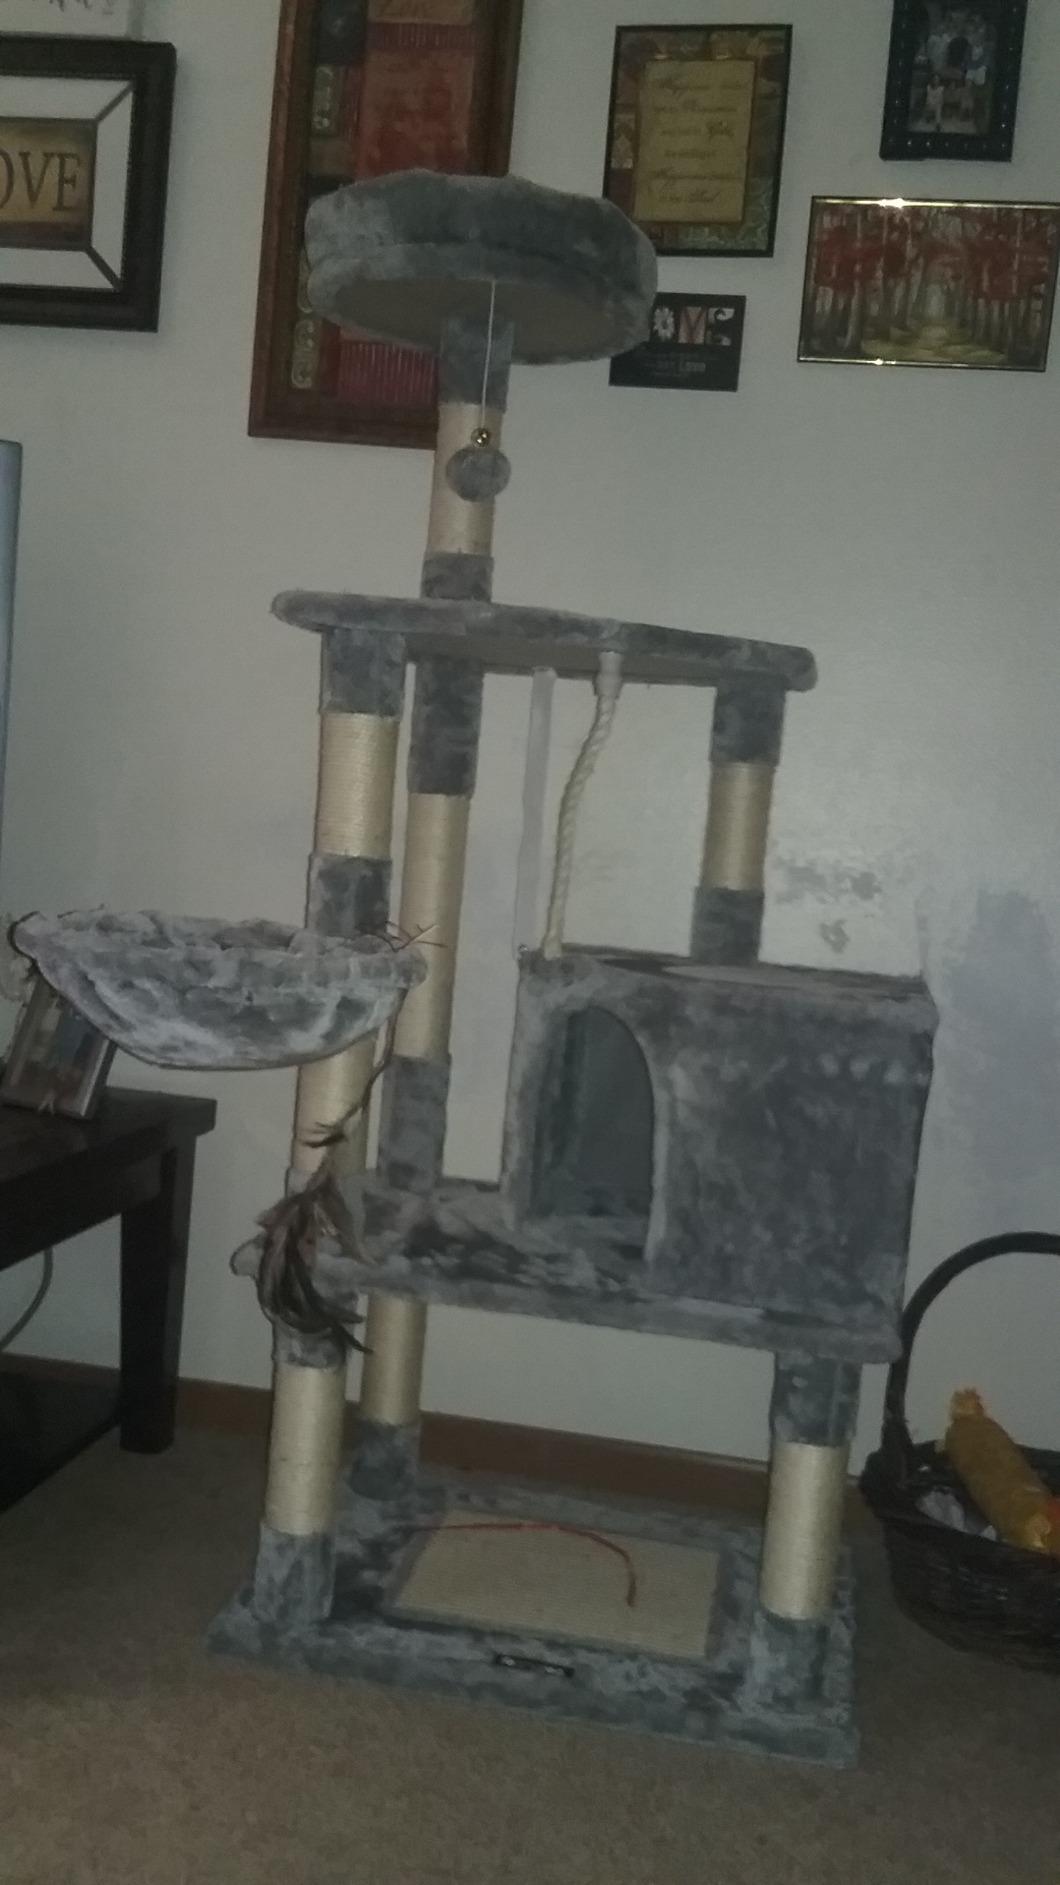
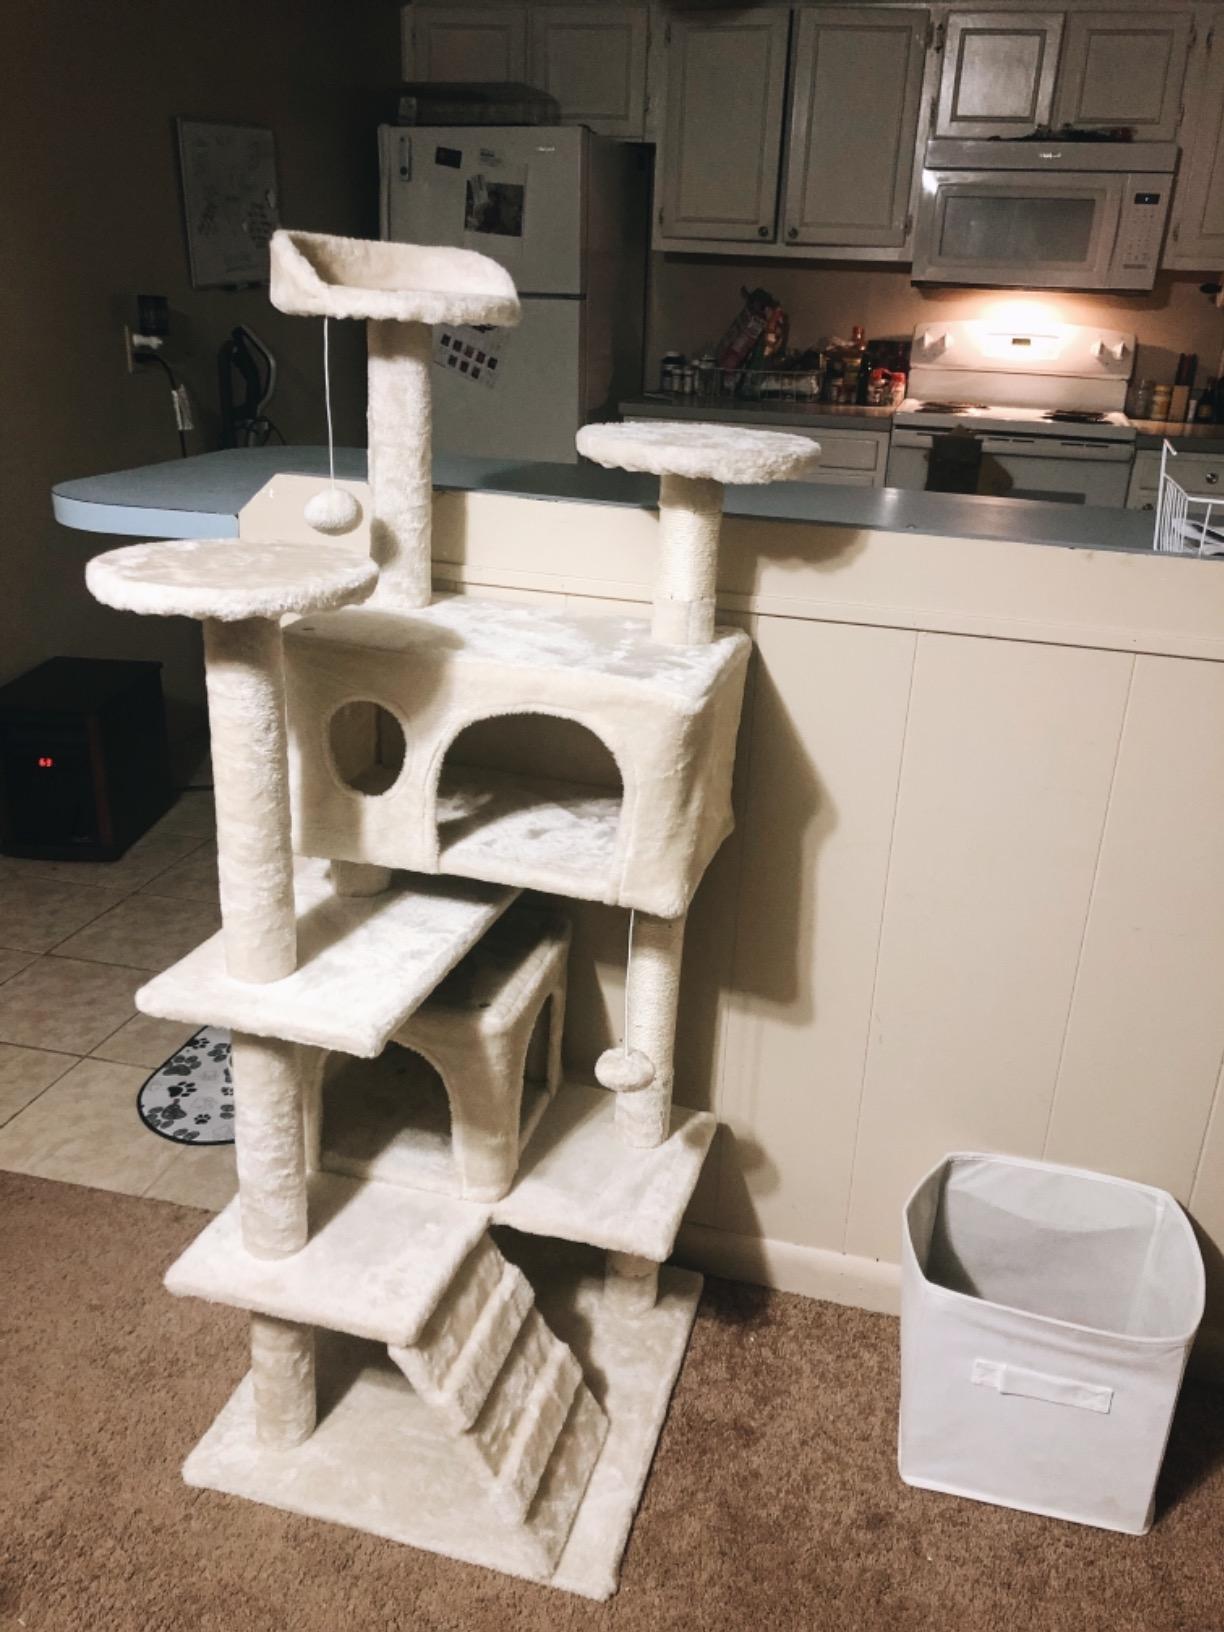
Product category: items_cat tree
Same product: no